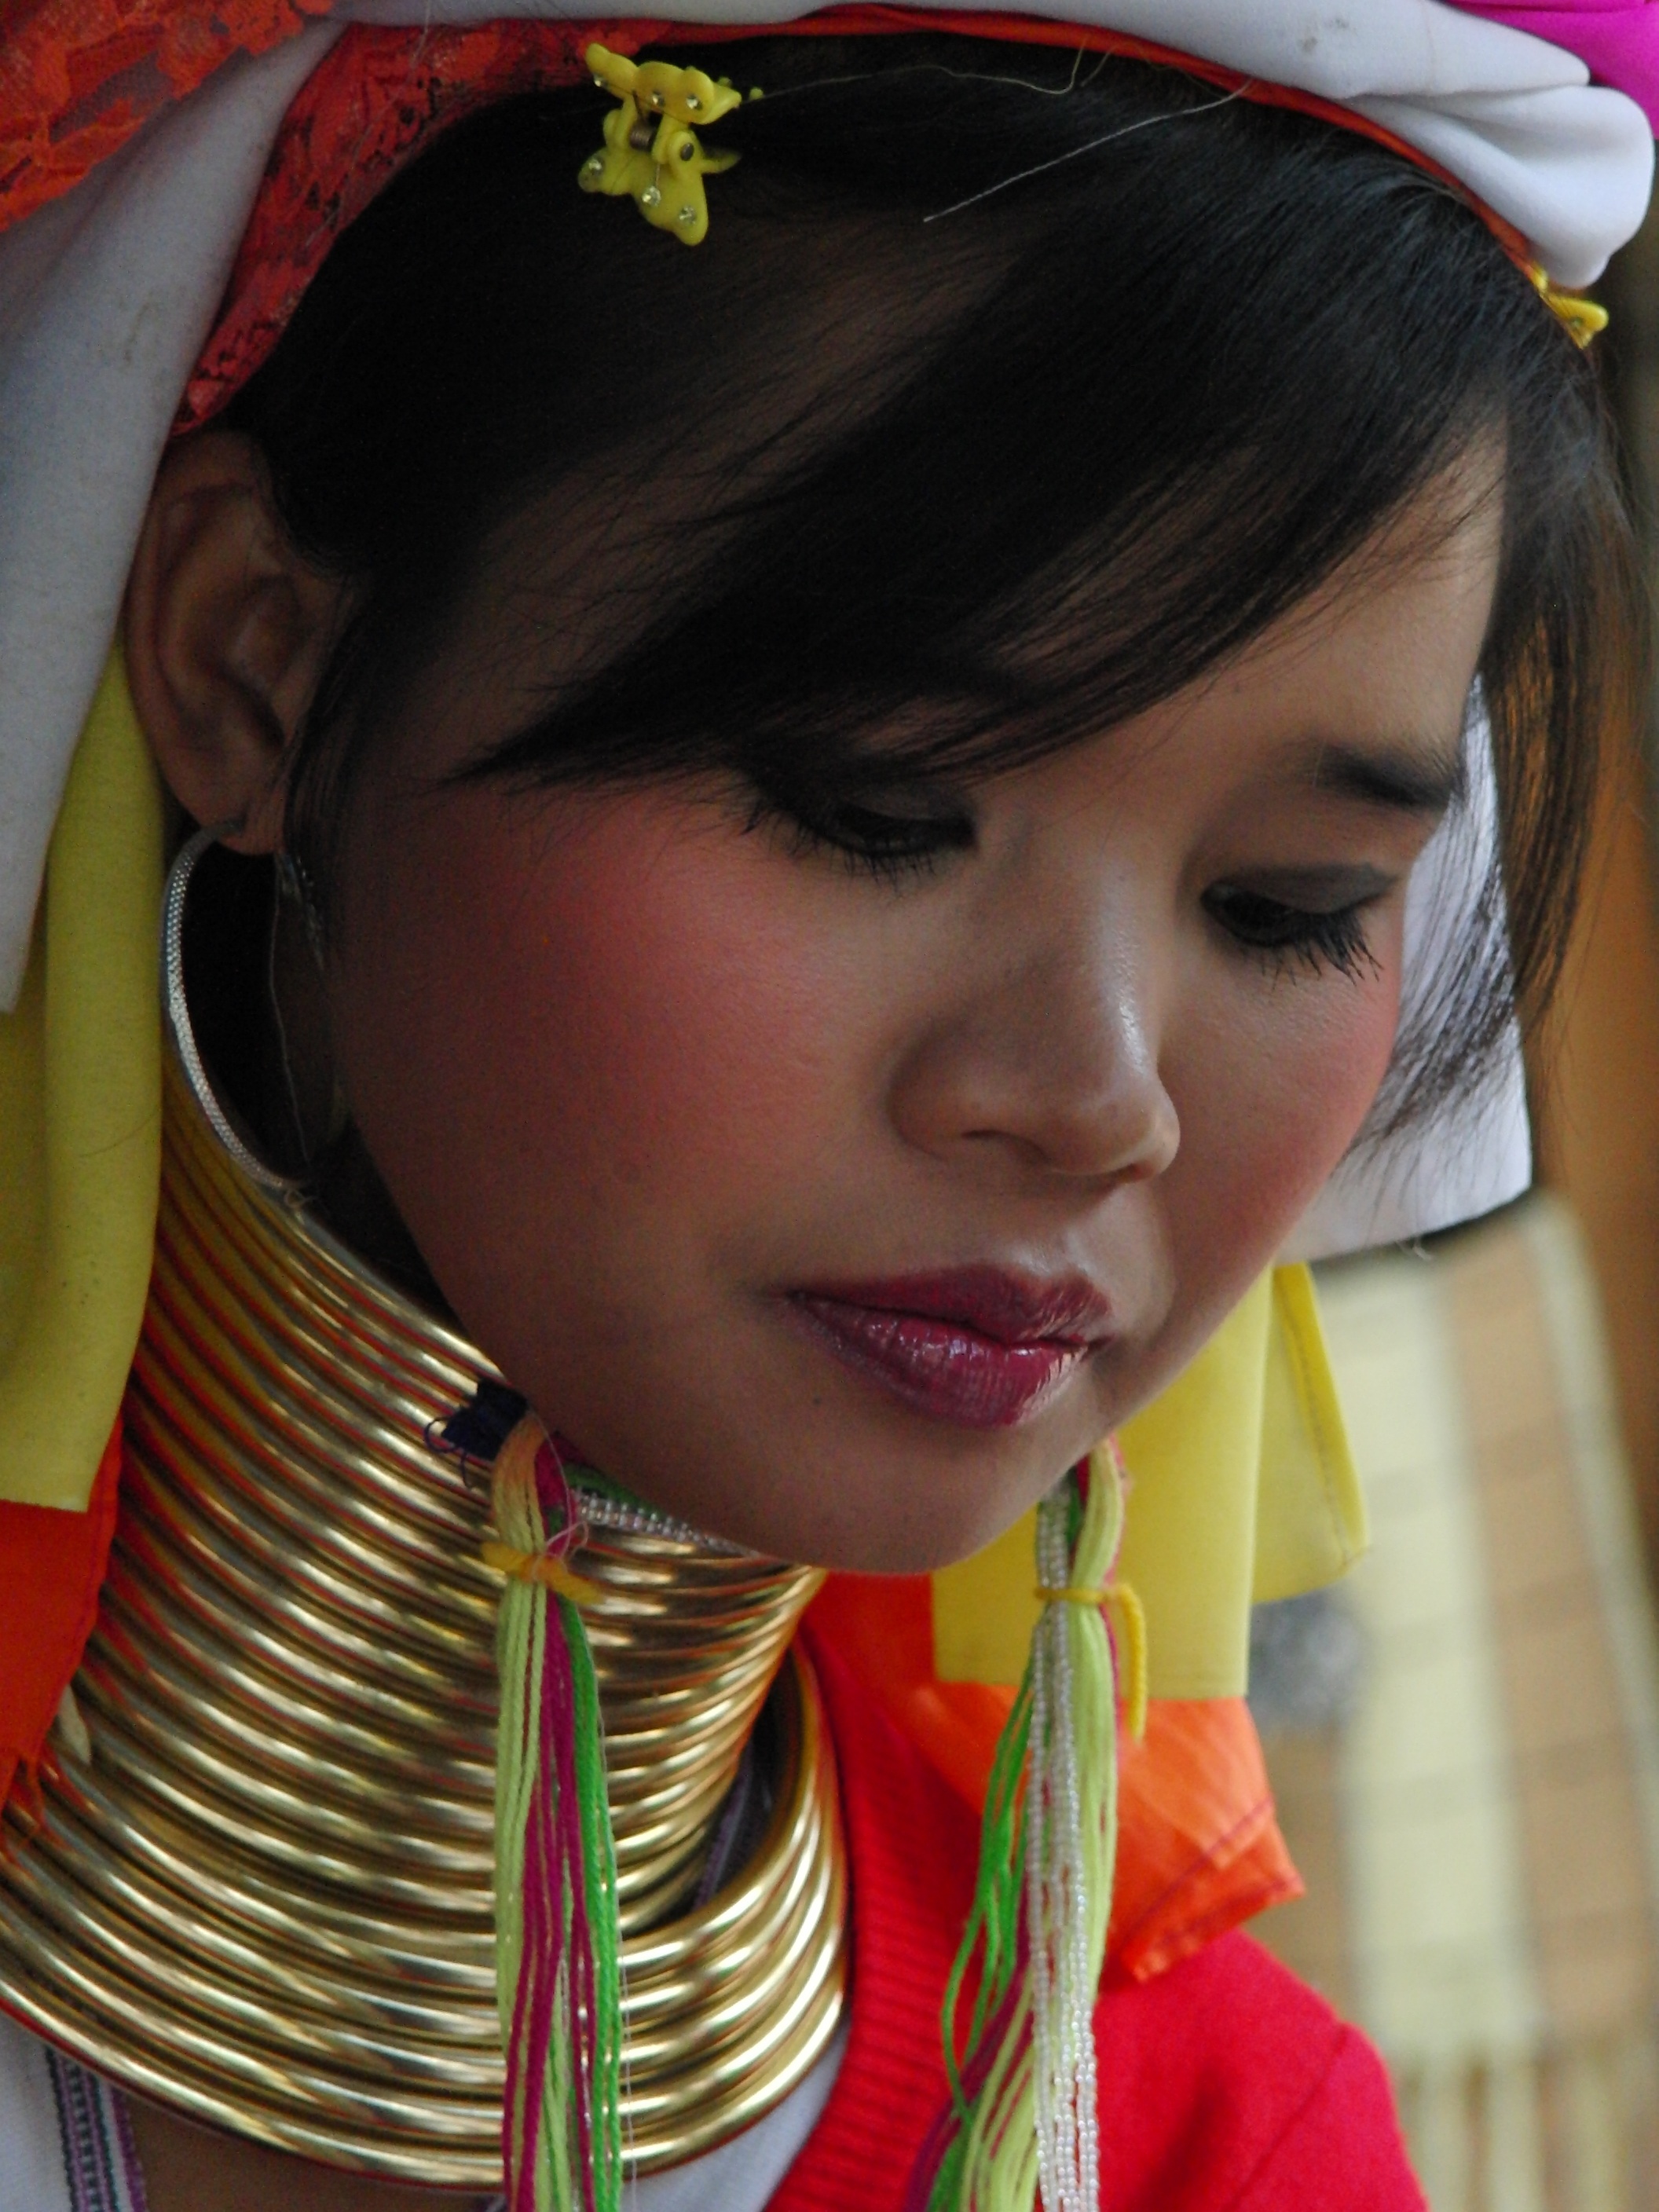
person, girl, woman, hair, flower, mystical, sadness, portrait, red, color, child, clothing, lady, facial expression, hairstyle, smile, thailand, mouth, human body, jewellery, sad, face, brass, eye, head, skin, beauty, beautiful, pretty, organ, tradition, costume, sweetness, folklore, melancholic, burma, beautiful woman, photo shoot, indigenous culture, mountain region, mountain tribe, mountain folk, neck rings